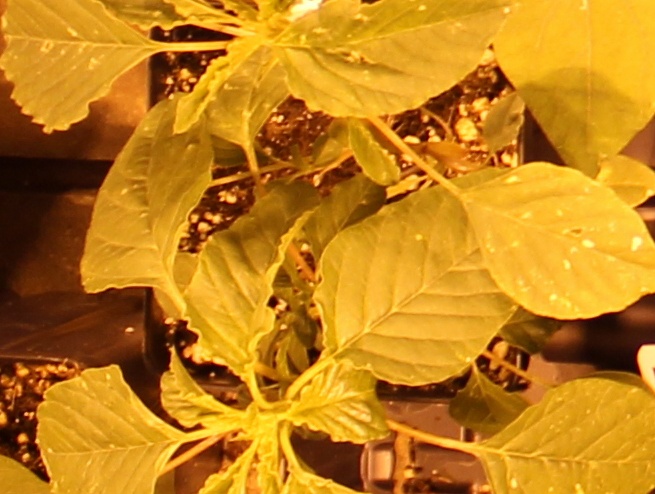
Label: Palmer Amaranth